Pim Fortuyn List

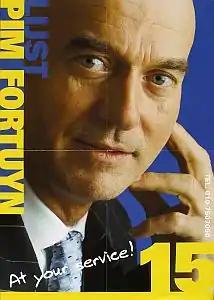
LPF 2002 election poster featuring Pim Fortuyn with his slogan "At your service!"

The LPF decided to maintain Fortuyn's posthumous candidacy, and delayed naming a new leader until after the election. The 2002 general election proved a great success for the LPF, yielding 17% of the votes and 26 seats in the House of Representatives—by far a record number of seats in the Netherlands for a new party—to become the second largest party. LN also made it into Parliament, with two seats. The Labour Party (PvdA) and People's Party for Freedom and Democracy (VVD) saw their largest-ever losses, while the Christian Democratic Appeal (CDA) won large gains – later attributed in part to the fact that CDA leader Jan Peter Balkenende had remained neutral and not joined in attacking Fortuyn with other party leaders during debates. Balkenende had earlier announced that his party would follow a tougher line towards asylum seekers and tighten some of the Netherlands's immigration policies, and he later agreed with much of Fortuyn's criticism of the purple coalition and Holland's multicultural society. Some commentators claimed that the CDA was able to draw in voters who otherwise would have supported the LPF (but felt it was no longer viable without Fortuyn in charge) or that the CDA was seen as a stabilizing force after a tense election. As leader of the strongest party, Balkenende became the leading candidate for prime minister.